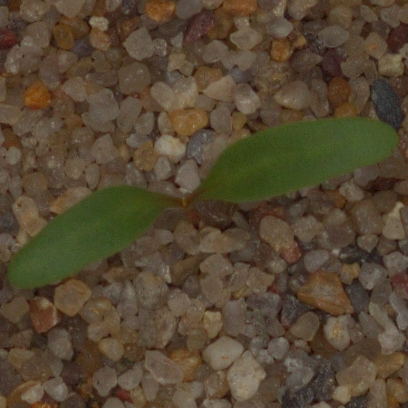
Label: sugar_beet